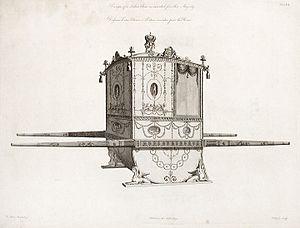
Une chaise à porteurs était une cabine munie de brancards et portée à bras d'hommes, utilisée pour se déplacer individuellement. À la différence des litières des Romains ou des hommes du Moyen Âge où le passager était couché, elle offre un siège qui permet de voyager en position assise et limite le nombre de porteurs.